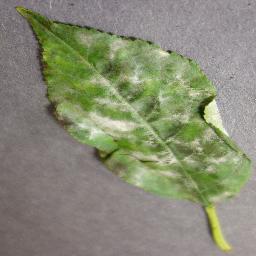
Label: Cherry___Powdery_mildew